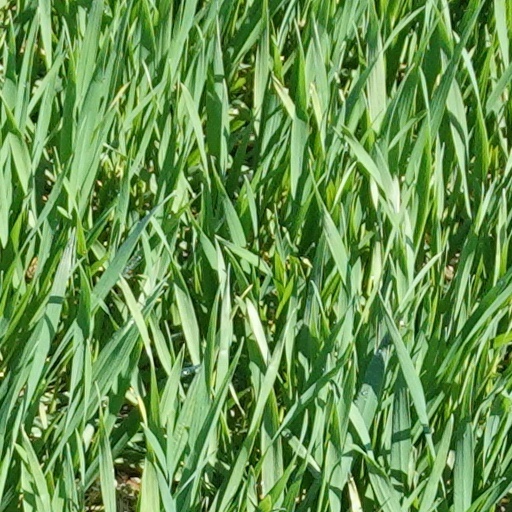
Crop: wheat